Safari (web browser)

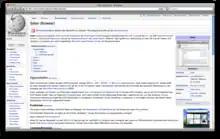
Safari 4 "(pictured)" was the first version that had entirely passed the Acid3 rendering test.

Safari 4 was released on June 8, 2009. It was the first version that had completely passed the Acid3 rendering test, as well as the first version to support HTML5. It incorporated WebKit JavaScript engine SquirrelFish that significantly enhanced the browser's script interpretation performances by 29.9x. SquirrelFish was later evolved to SquirrelFish Extreme, later also marketed as Nitro, which had 63.6x faster performances. A public beta of Safari 4 was experimented on February 24, 2009.